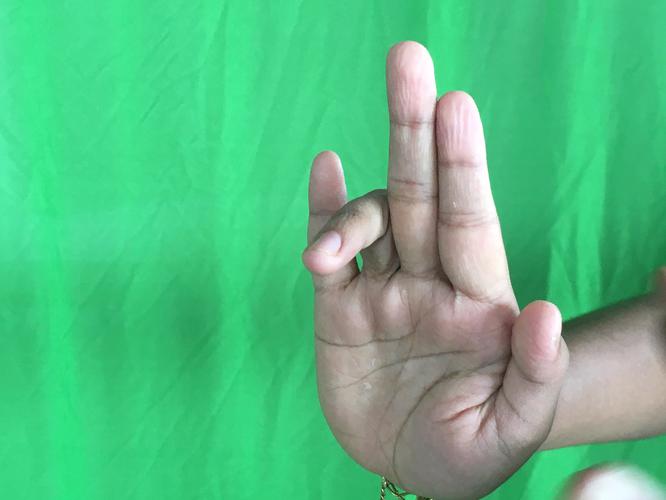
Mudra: Tripathaka
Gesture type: single_hand